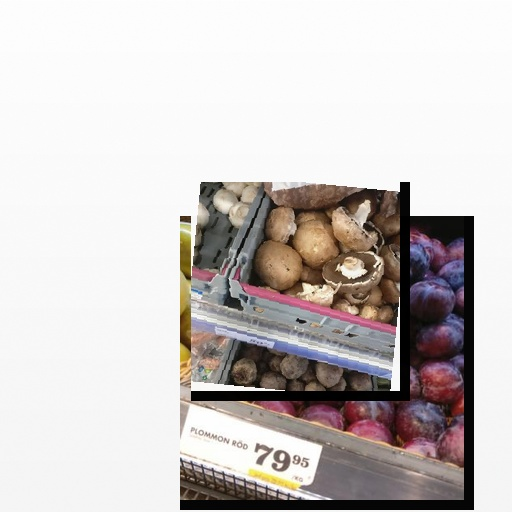
Food items: mushroom, plum